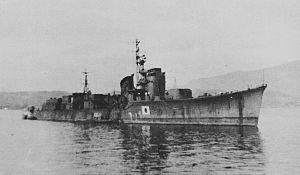
Les destroyers de la classe Akizuki furent parmi les premiers des nouvelles classes des nouveaux destroyers de la marine impériale japonaise après 1942. La MIJ les appelait destroyers de type-B à partir du nom des plans. Ils furent surtout conçus pour lutter contre les avions et les sous-marins.